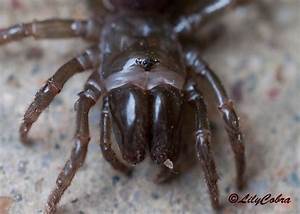
Label: ragno